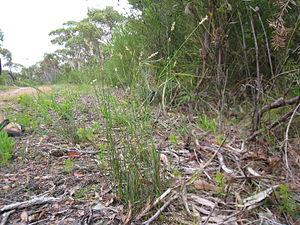
Lepyrodia est un genre de plantes monocotylédones de la famille des Restionaceae endémique en Australie.